Gnathichnus

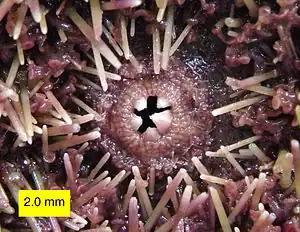
Oral surface of "Strongylocentrotus purpuratus" showing the teeth of the Aristotle's Lantern, which can make the trace "Gnathichnus".

Gnathichnus is a trace fossil on a hard substrate (typically a shell, rock or hardground made of calcium carbonate) formed by regular echinoids as they scraped the surface with their five-toothed Aristotle's Lantern feeding structures.